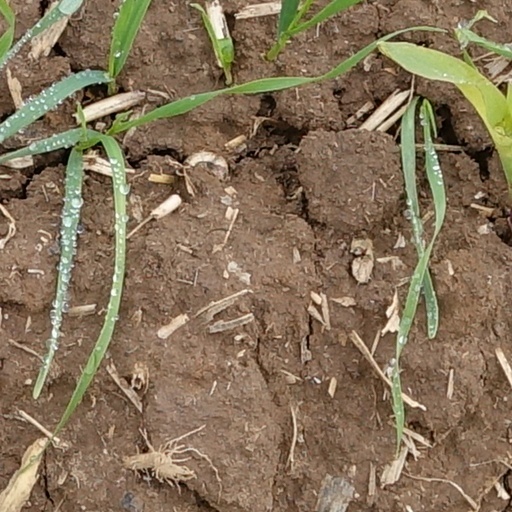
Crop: wheat